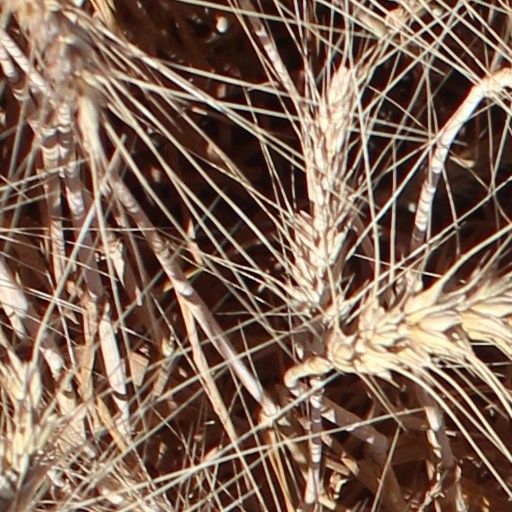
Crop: wheat